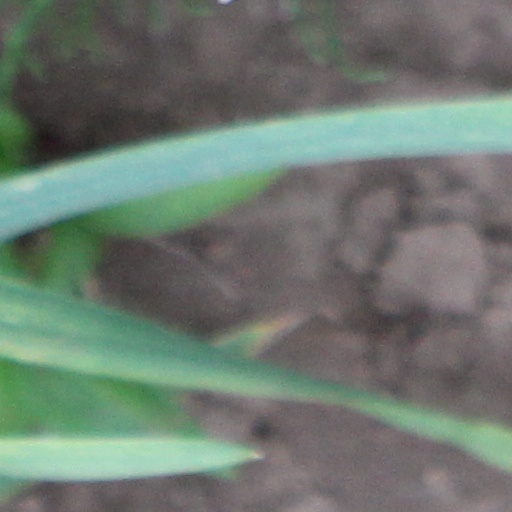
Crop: wheat